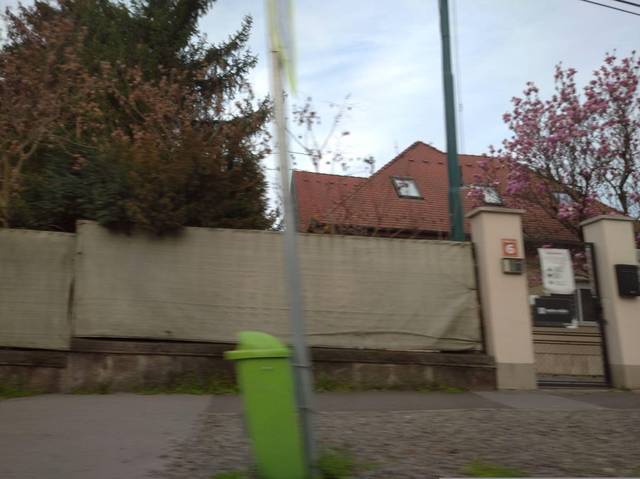
Region: Hungary
Coordinates: 47.525, 18.994